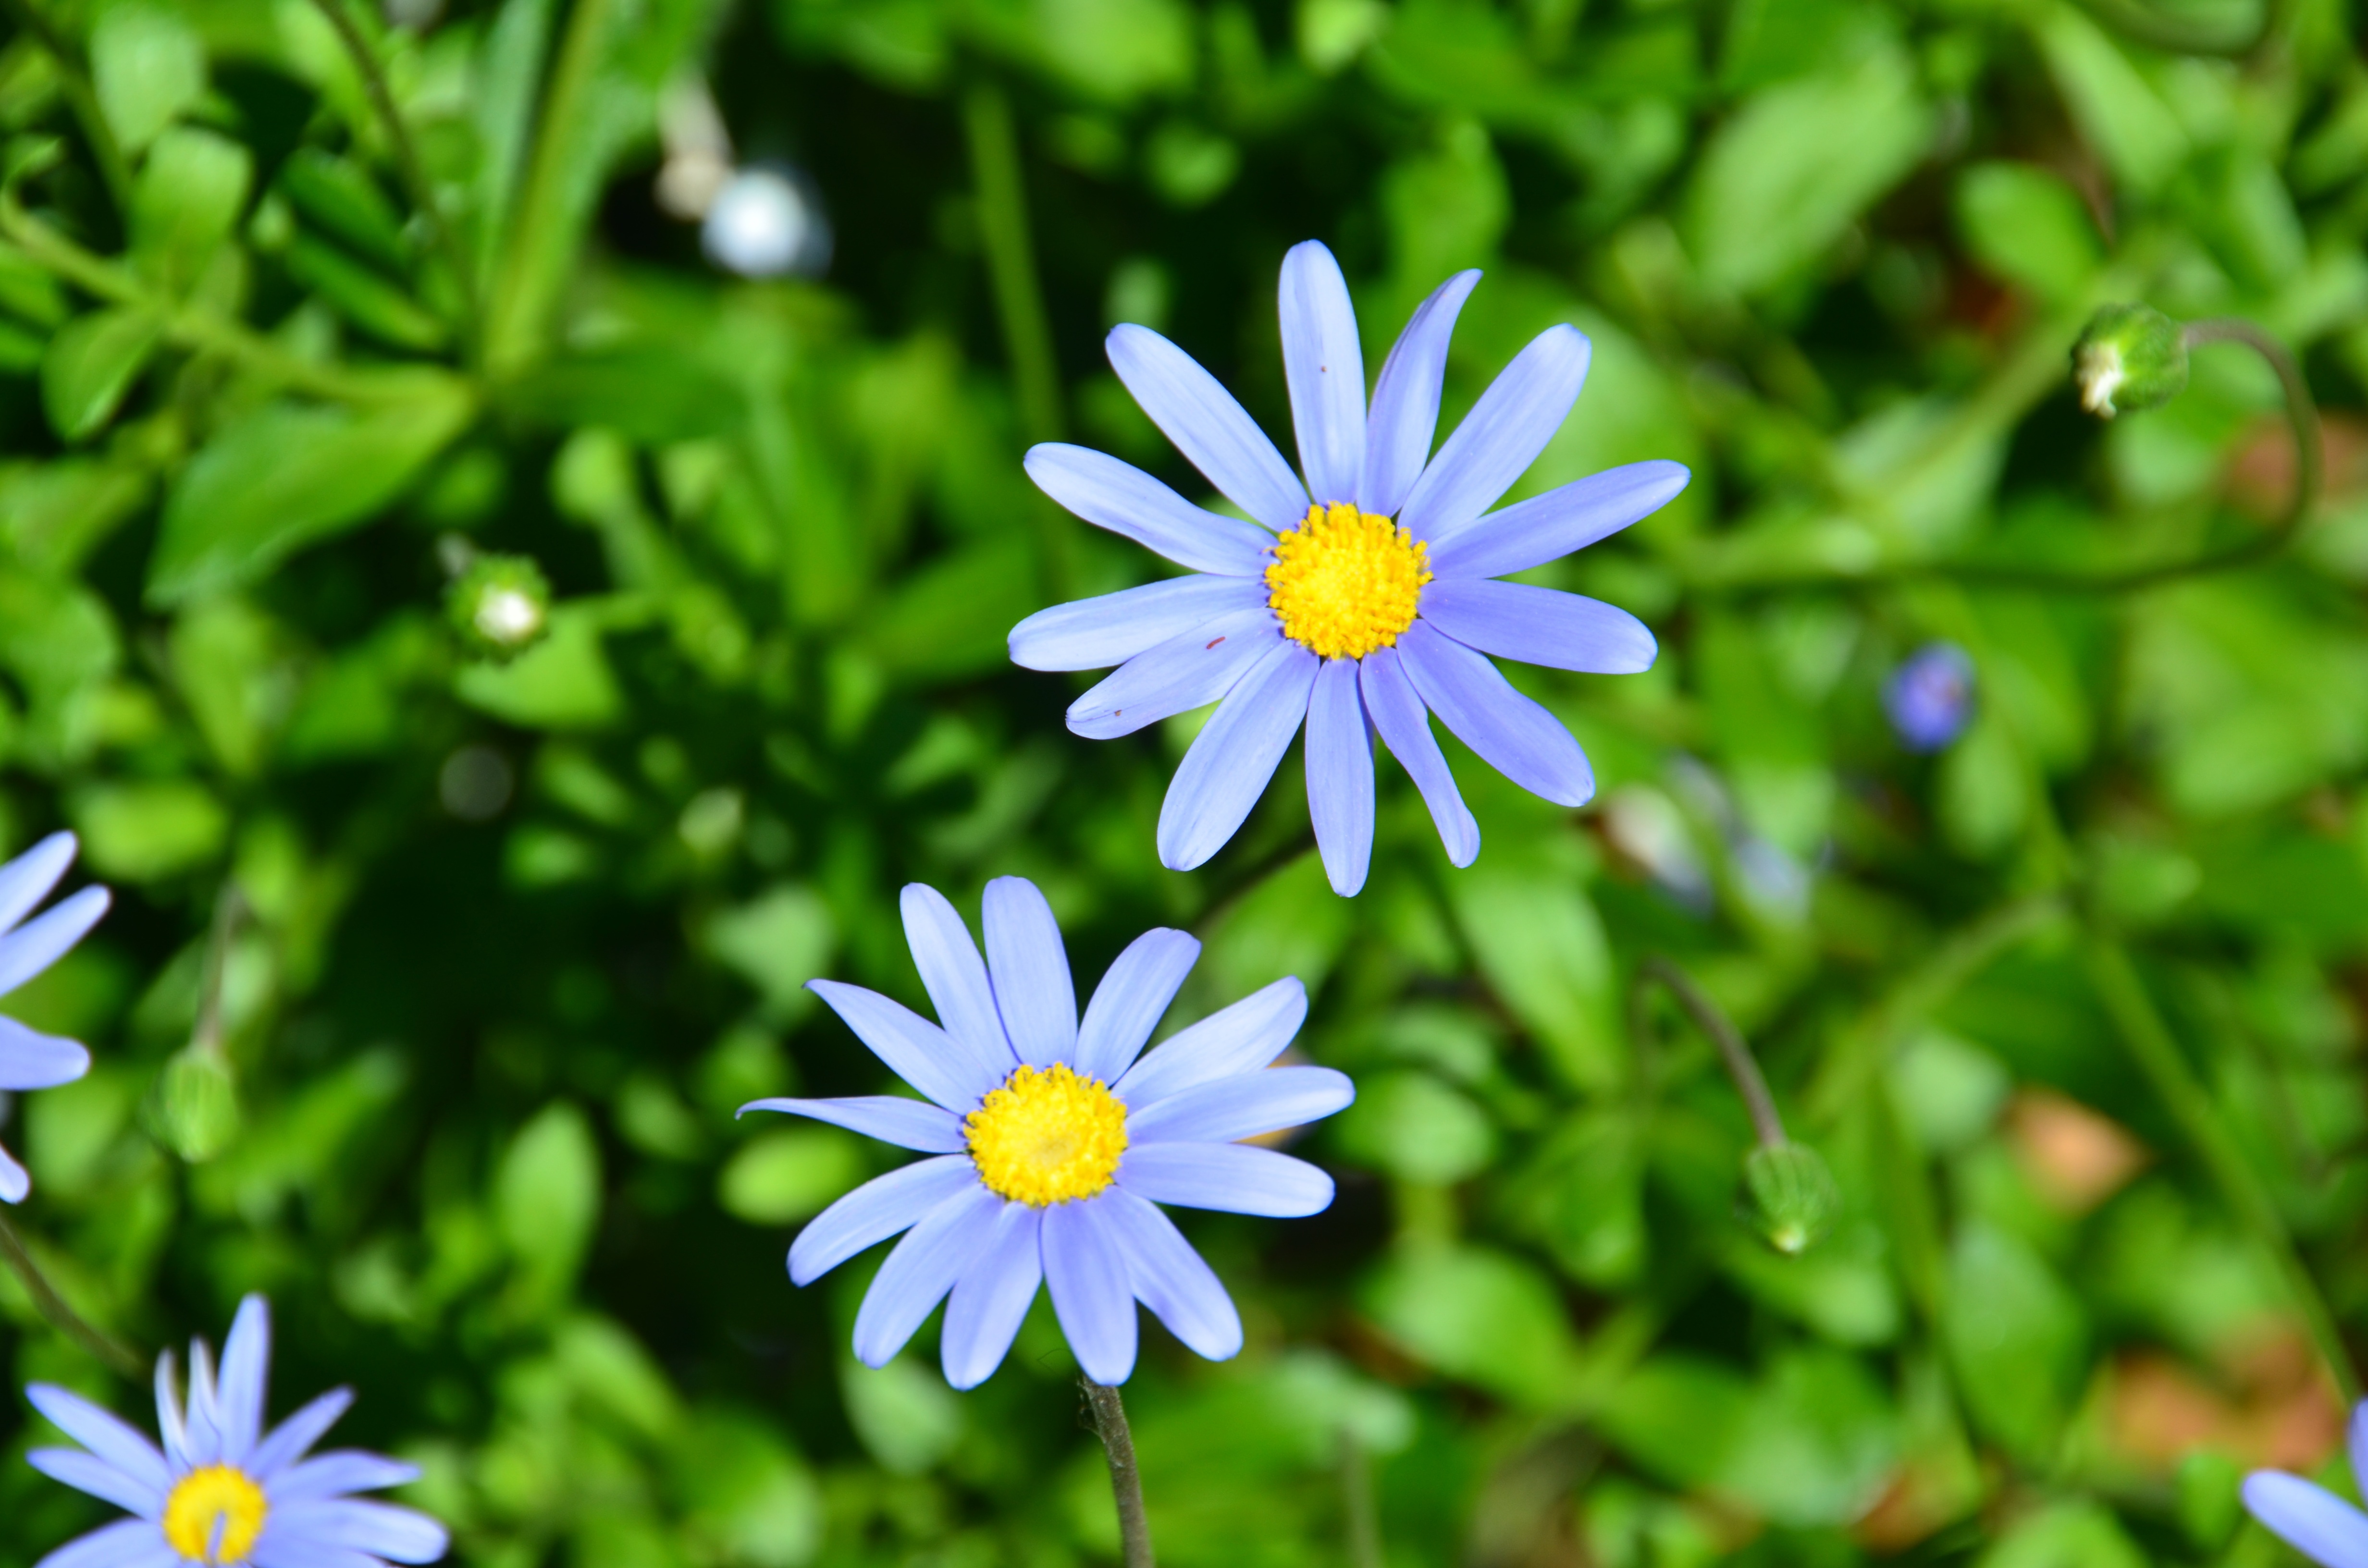
nature, grass, blossom, plant, meadow, flower, petal, daisy, spring, green, botany, blooming, flora, wildflower, macro photography, green leaves, flowering plant, daisy family, growing plant, oxeye daisy, blue felicia daisy, land plant